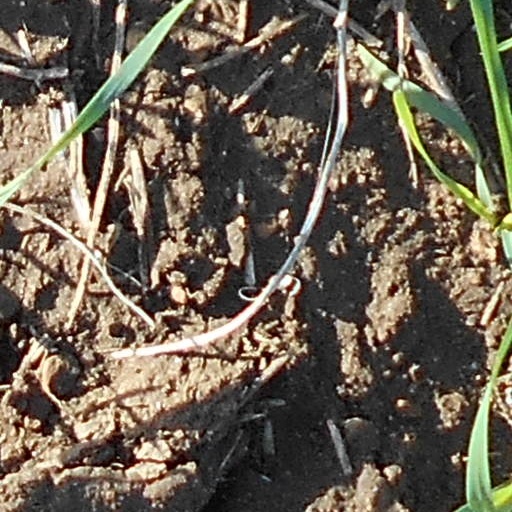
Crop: wheat